Tiger Hotel

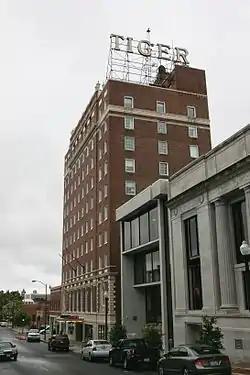

The Tiger Hotel is a hotel in Columbia, Missouri. Built in 1928, it was converted to a retirement home and banquet center, before being restored and converted back to a boutique hotel in 2012. It was listed on the National Register of Historic Places in 1980. The hotel received a 4-diamond rating from AAA.